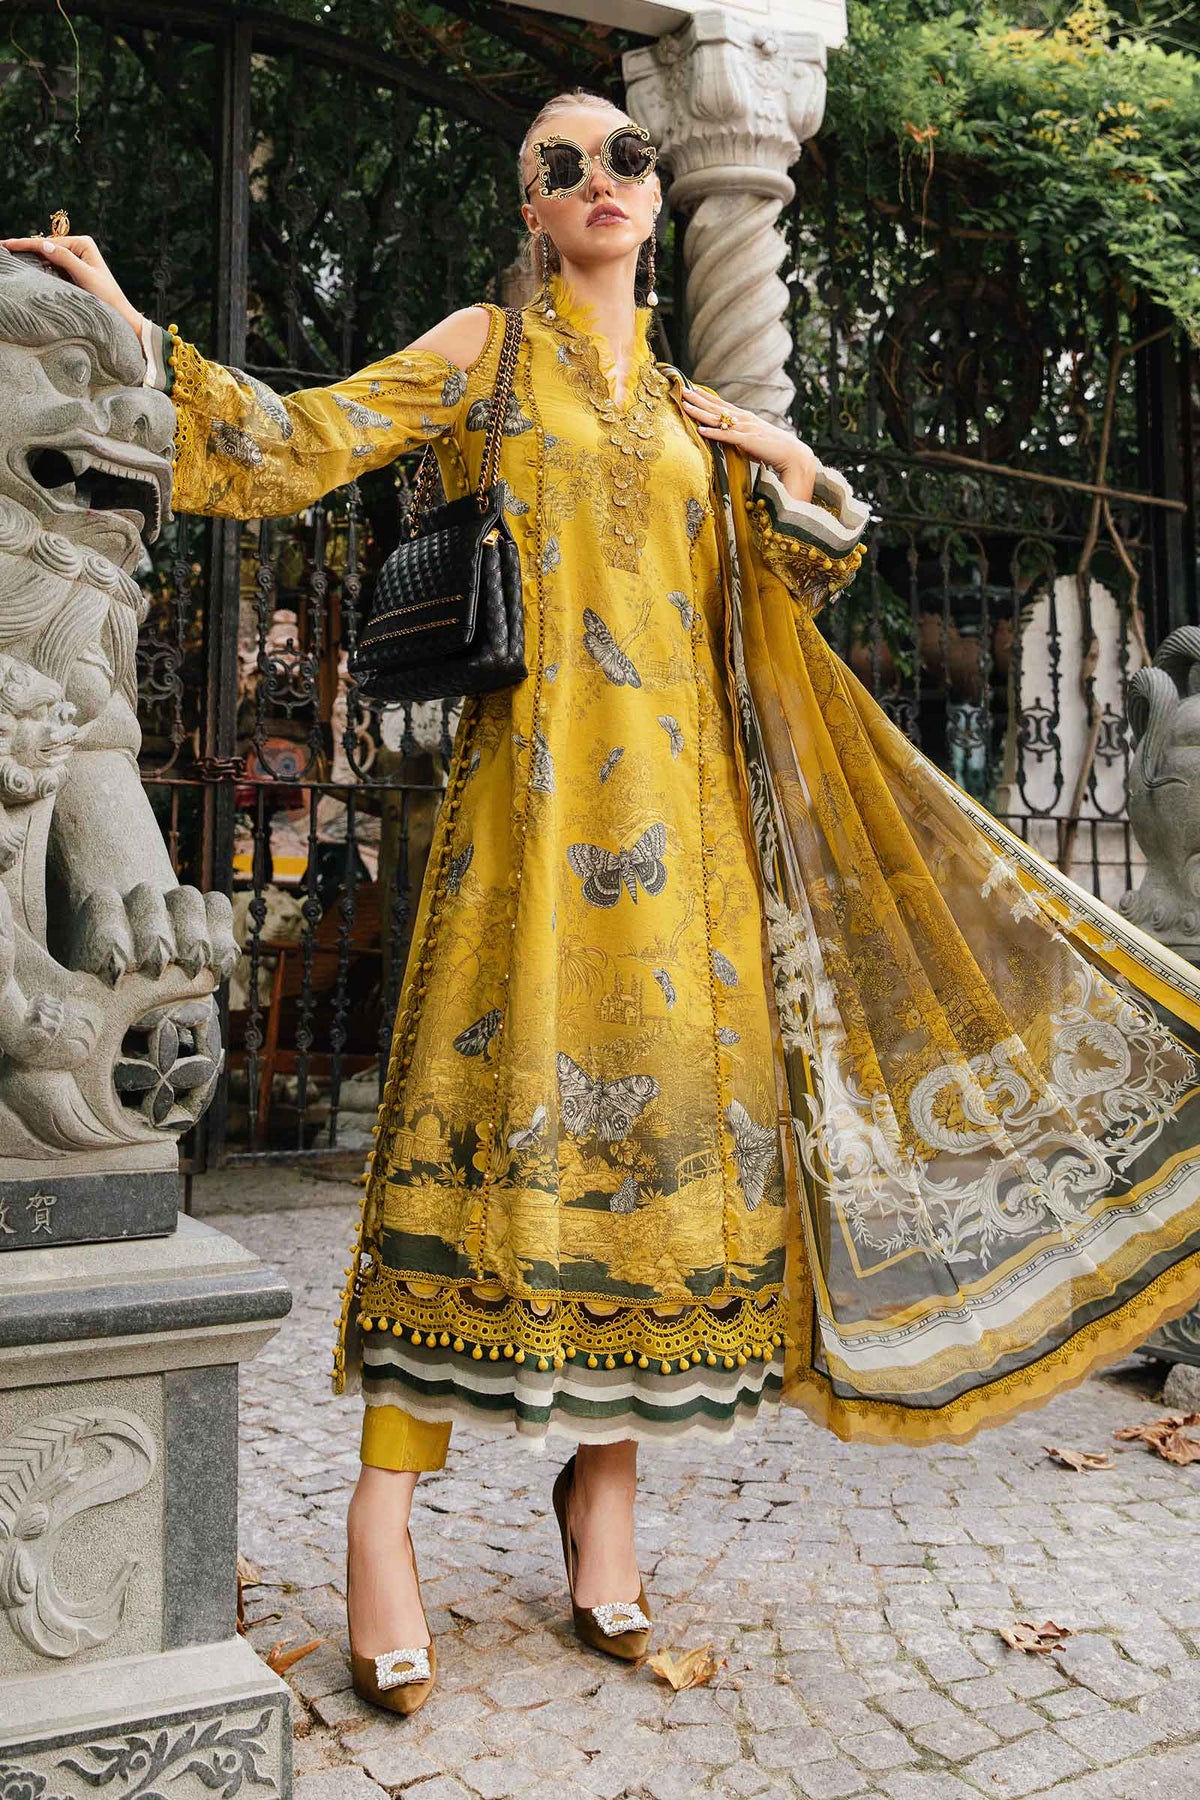
yellow embroidered chiffon suit